Racism

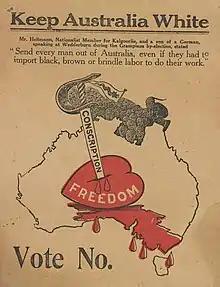
A 1917 anti-conscription propaganda leaflet imploring voters to "keep Australia white". A horde of Asians bearing a dragon flag is shown to the north.

Debates over the origins of racism often suffer from a lack of clarity over the term. Many use the term "racism" to refer to more general phenomena, such as xenophobia and ethnocentrism, although scholars attempt to clearly distinguish those phenomena from racism as an ideology or from scientific racism, which has little to do with ordinary xenophobia. Others conflate recent forms of racism with earlier forms of ethnic and national conflict. In most cases, ethno-national conflict seems to owe itself to conflict over land and strategic resources. In some cases, ethnicity and nationalism were harnessed in order to rally combatants in wars between great religious empires (for example, the Muslim Turks and the Catholic Austro-Hungarians).